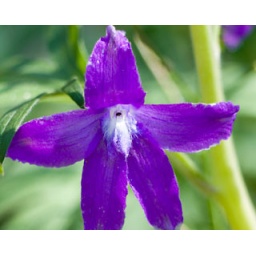
Spring Larkspur along Mon river bike trail near Hildebrand Lock &amp;amp; Dam, Morgantown, WV. 4/11/2010